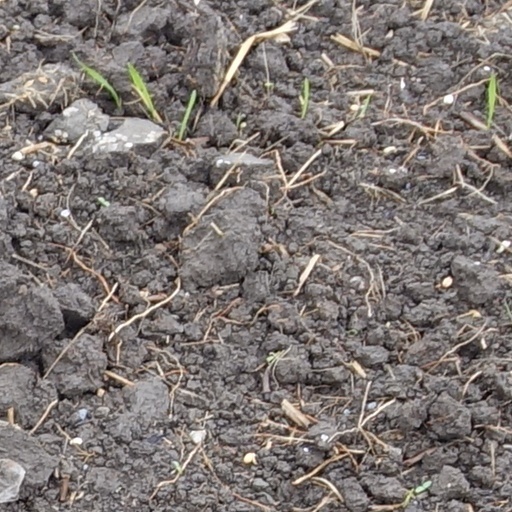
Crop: wheat